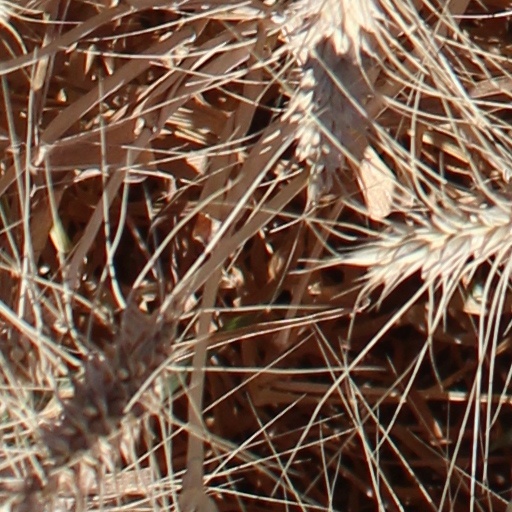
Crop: wheat